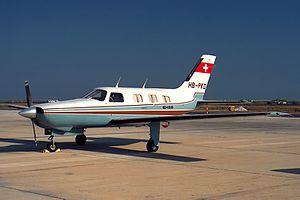
Le Piper PA-46 est un avion monomoteur de tourisme et d'affaires fabriqué par Piper Aircraft aux États-Unis. Son développement a démarré à la fin des années 1970 et il a été certifié en 1983. Il possède 6 places et existe sous plusieurs variantes, à moteur à pistons ou à turbopropulseur.